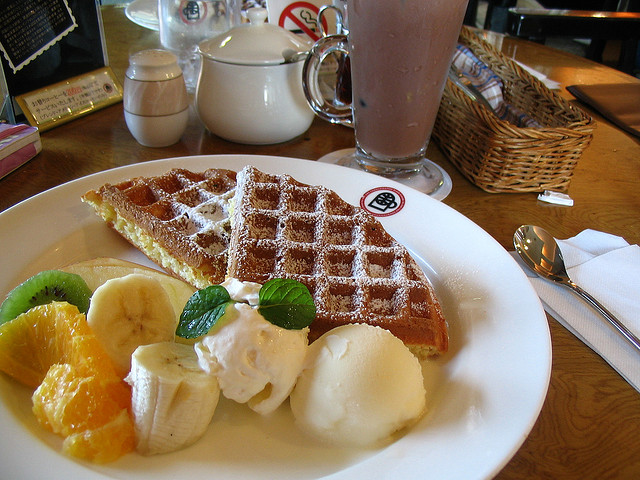
user: Given an image and a question. Answer the question in a short answer. Question: What are two fruits found on the plate beside the waffle? Short Answer:
assistant: banana orange